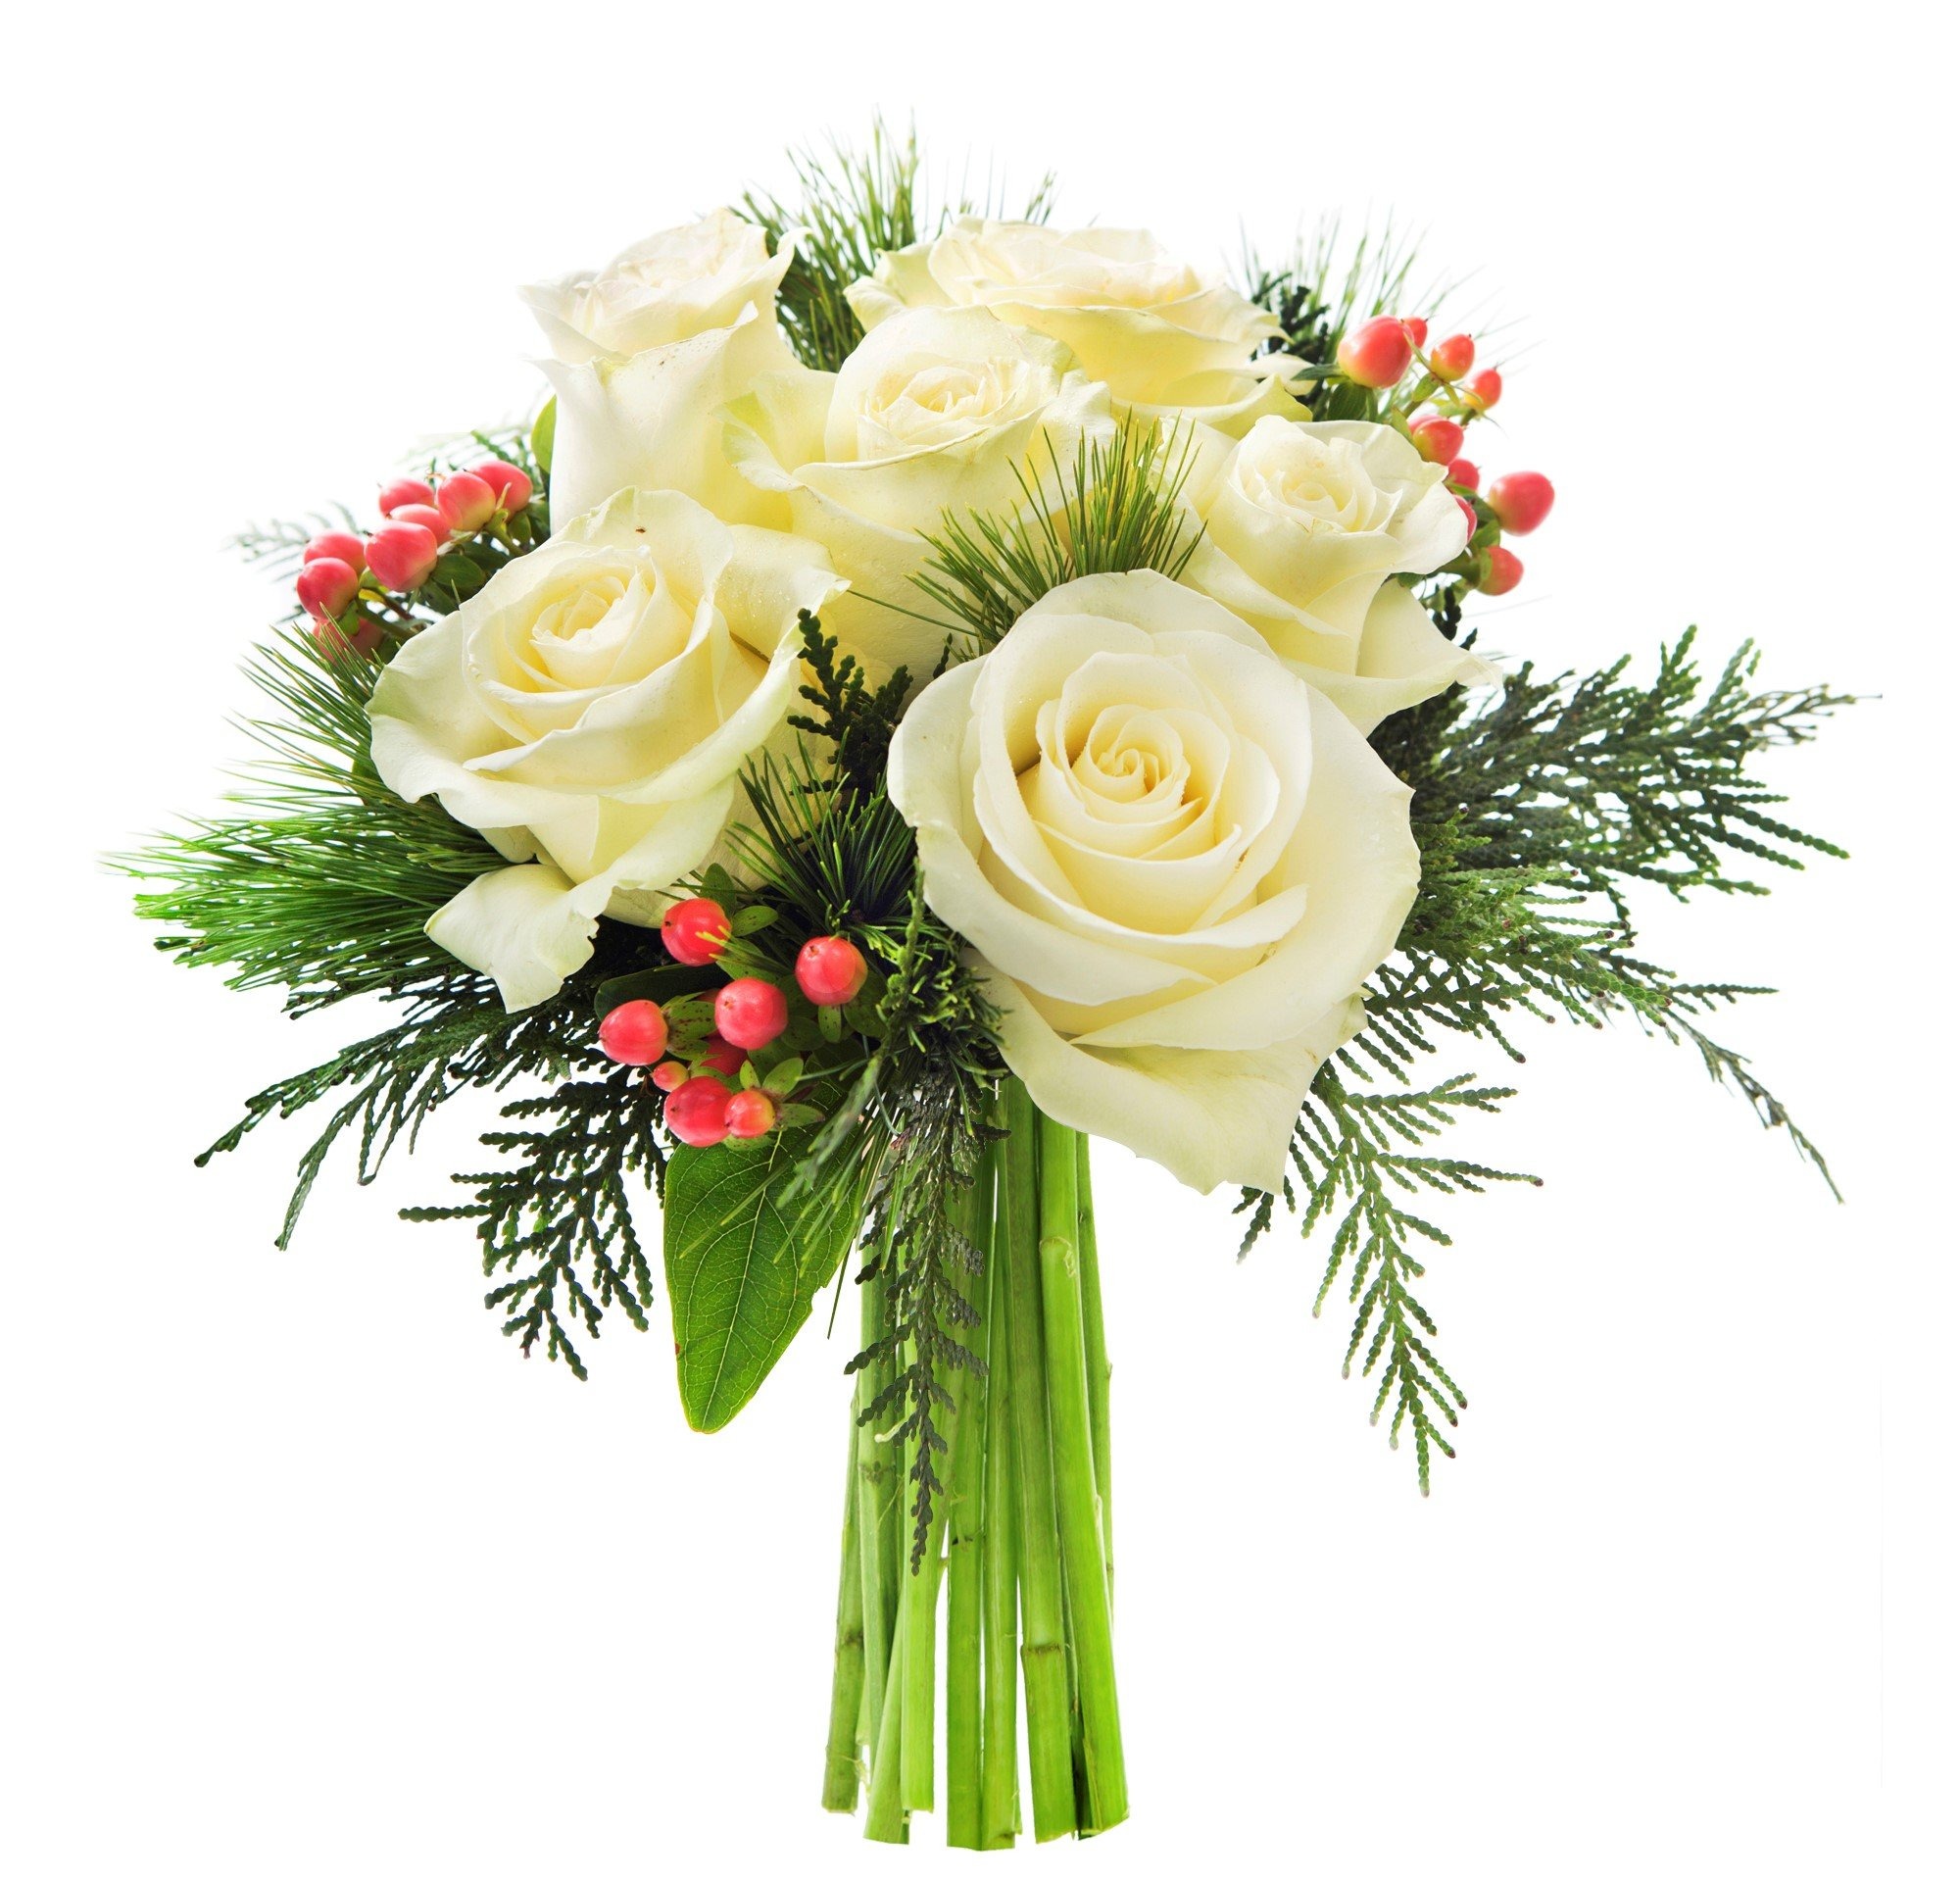
Item Name: KaBloom PRIME NEXT DAY DELIVERY - Mother’s Day Collection - Holiday Collection: Noel White Roses Accented with Red Berries and Seasonal Greens without Vase. Gift for Easter,Mother’s Day Flowers
Bullet Point 1: Composition: The bloom collection includes fresh White Roses, Red Hypericum Berries, and Greens Without Vase. We ship in a specially designed box that protects the flowers during transit.
Bullet Point 2: Fresh Flowers: Our fresh flower bouquets are shipped in their bud stage, ensuring easier transport and longer-lasting blooms. The flowers will fully open within 2–3 days.
Bullet Point 3: Gift Note: To ensure your gift inlcudes your information for the recipient, At checkout, please check off "THIS IS A GIFT" or "ADD A GIFT RECEIPT" and please include your name in the message.
Bullet Point 4: Care and Handling: To ensure your flowers thrive, remove your bouquet from its wrap, cut them by 1 inches at an angle, and place them in a vase filled with fresh luke warm water.
Bullet Point 5: Fresh flowers for Birthdays, Get Well Gift for Women, Anniversary, Graduation, Sympathy, Congratulations, Thank You, or Just Because
Value: 15.0
Unit: Count

Price: 43.92